Arena Corinthians

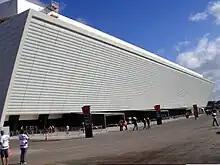
LED video screen on the East Side

In November 2023, the National Football League announced it would play its first game in South America at Arena Corinthians during the 2024 season. The league announced in February 2024 that the Philadelphia Eagles would host the Green Bay Packers during the first week of the regular season on 6 September 2024. On 19 February 2025, the NFL announced it would return to Arena Corinthians during the 2025 season on 5 September 2025, with the Los Angeles Chargers hosting the Kansas City Chiefs.